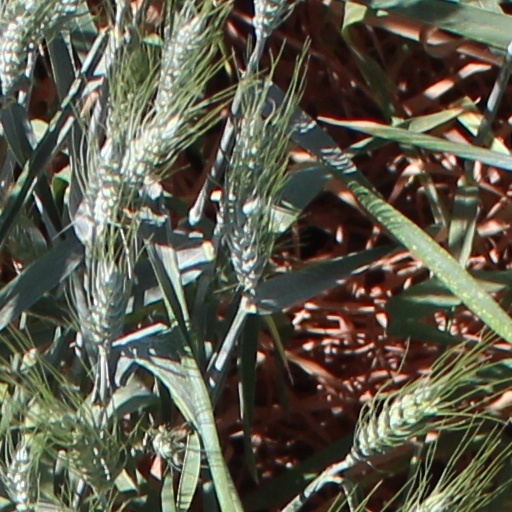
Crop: wheat